Jaakko Hintikka

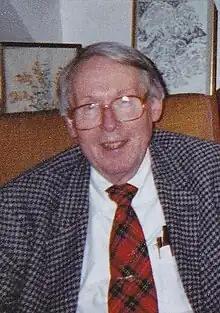
Jaakko Hintikka in 2003

Kaarlo Jaakko Juhani Hintikka (12 January 1929 – 12 August 2015) was a Finnish philosopher and logician. Hintikka is regarded as the founder of formal epistemic logic and of game semantics for logic.